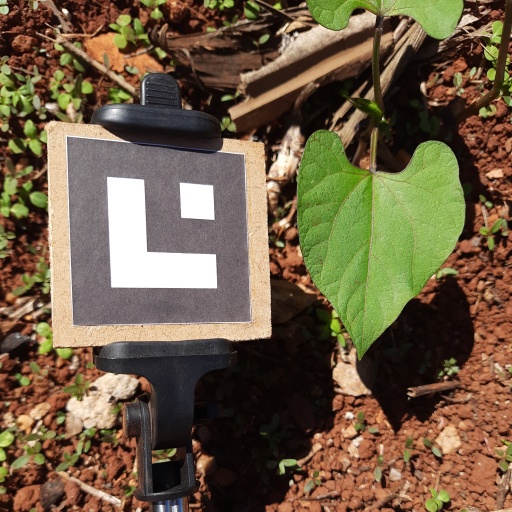
Observations: flat surface, no eating holes, with soild dust, under sunlight